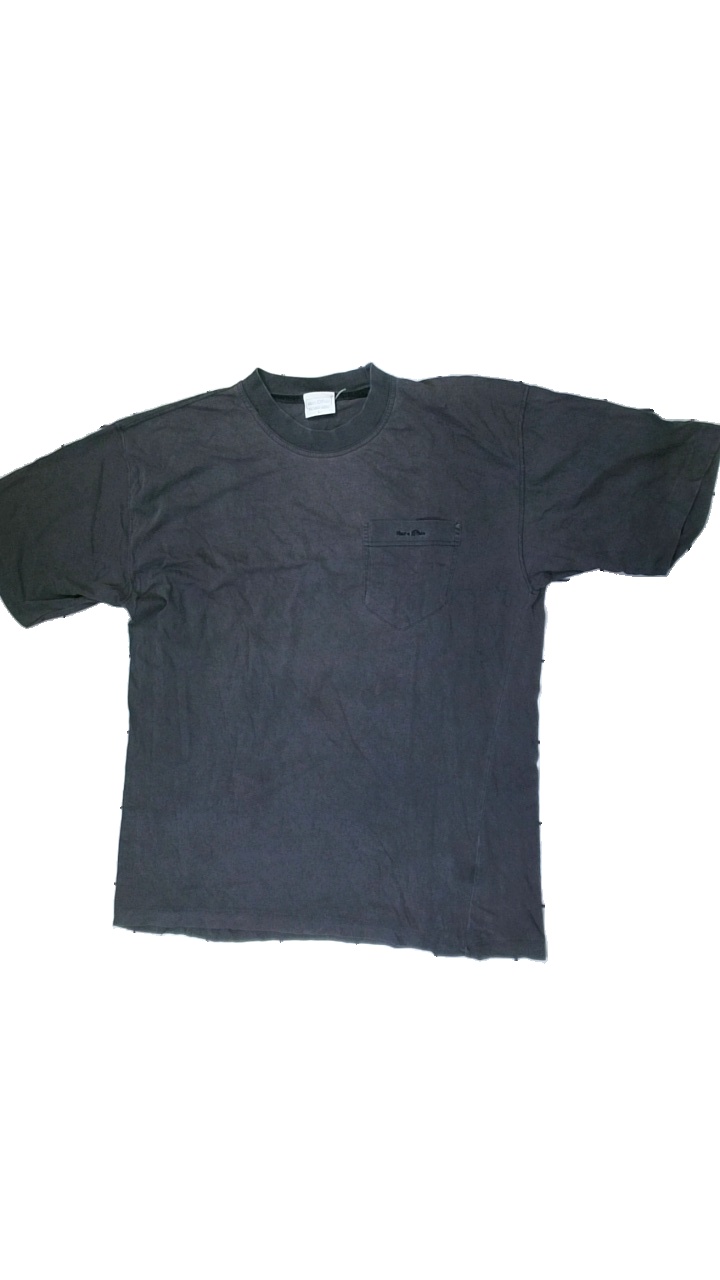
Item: T-shirt (Men)
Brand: Marco Polo
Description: Grey t-shirt
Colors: Grey
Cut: Regular, C-collar
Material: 100% Cotton
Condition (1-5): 2
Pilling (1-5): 5
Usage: Recycle
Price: <50